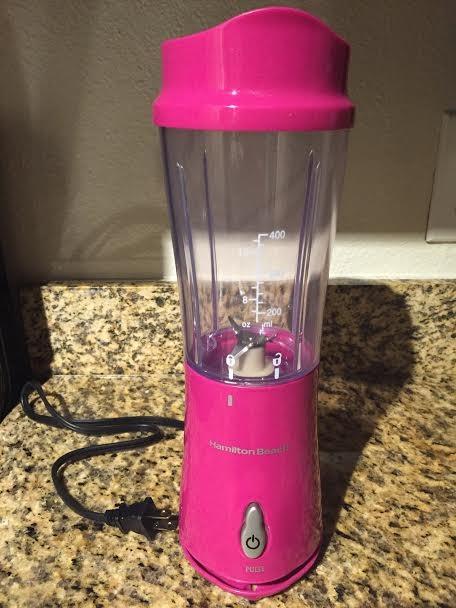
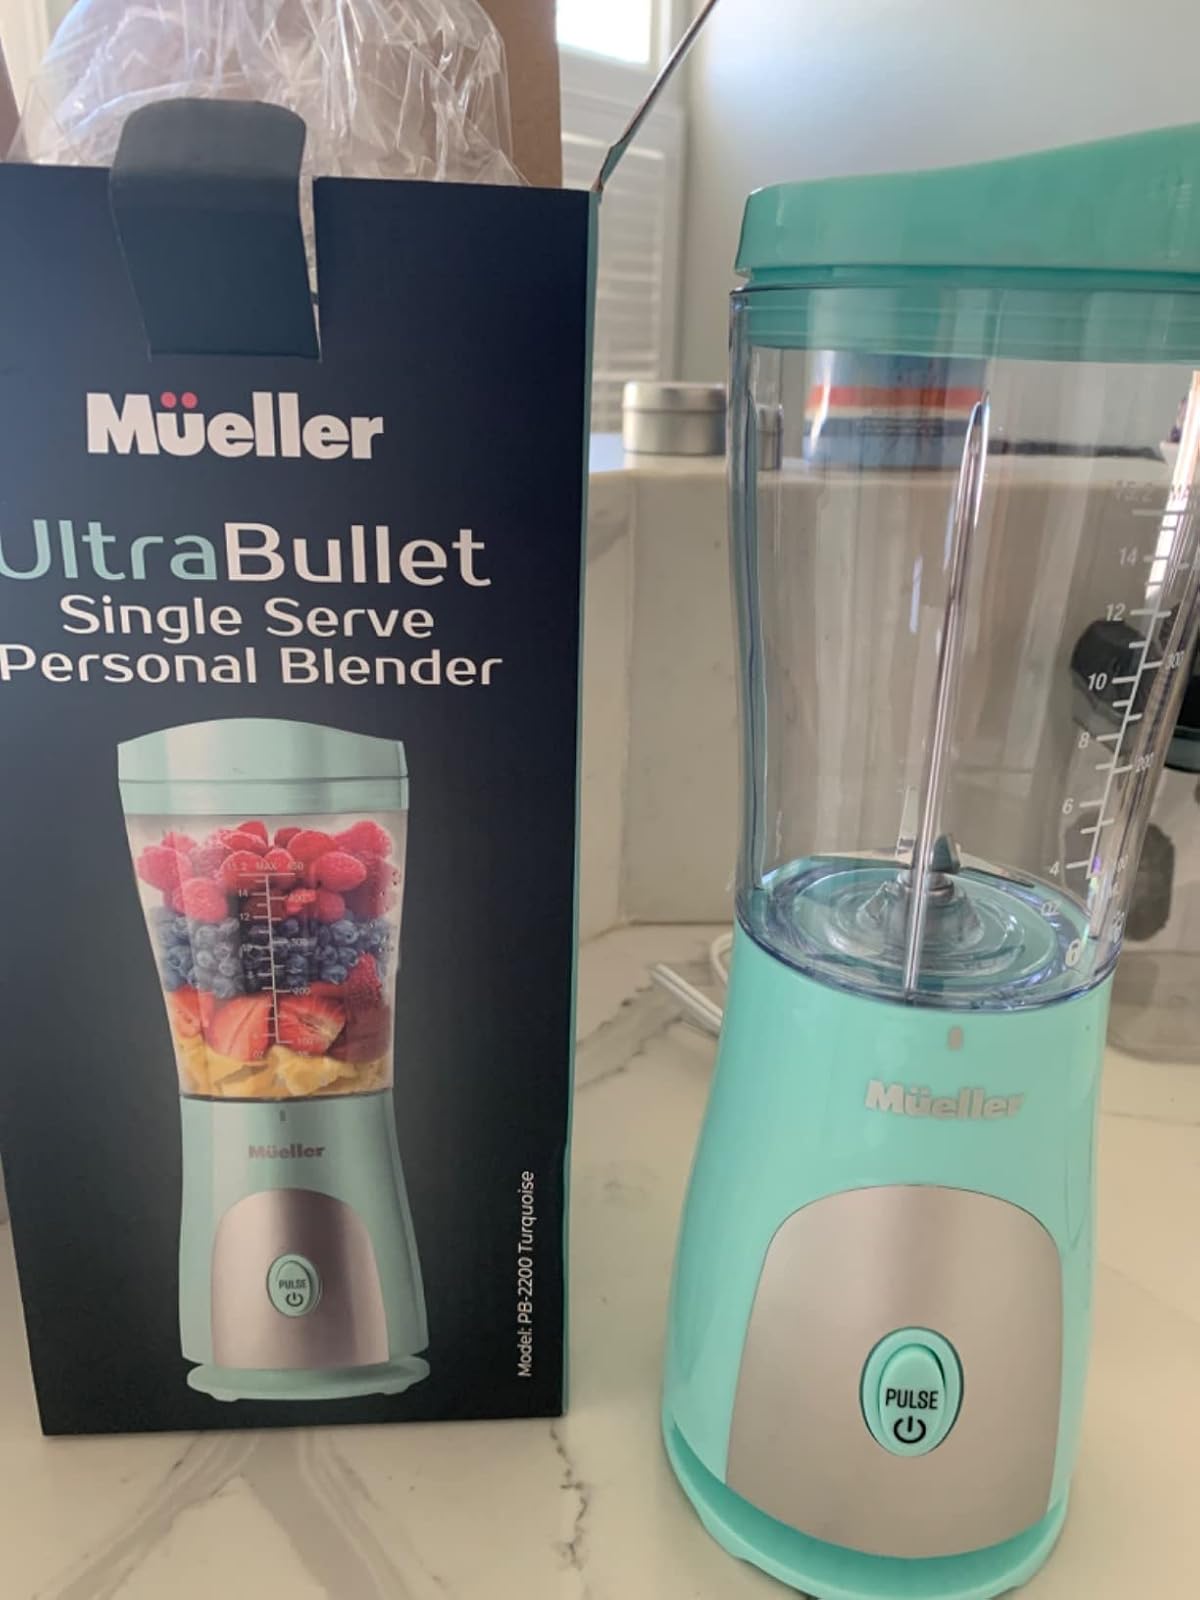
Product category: items_blender
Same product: no